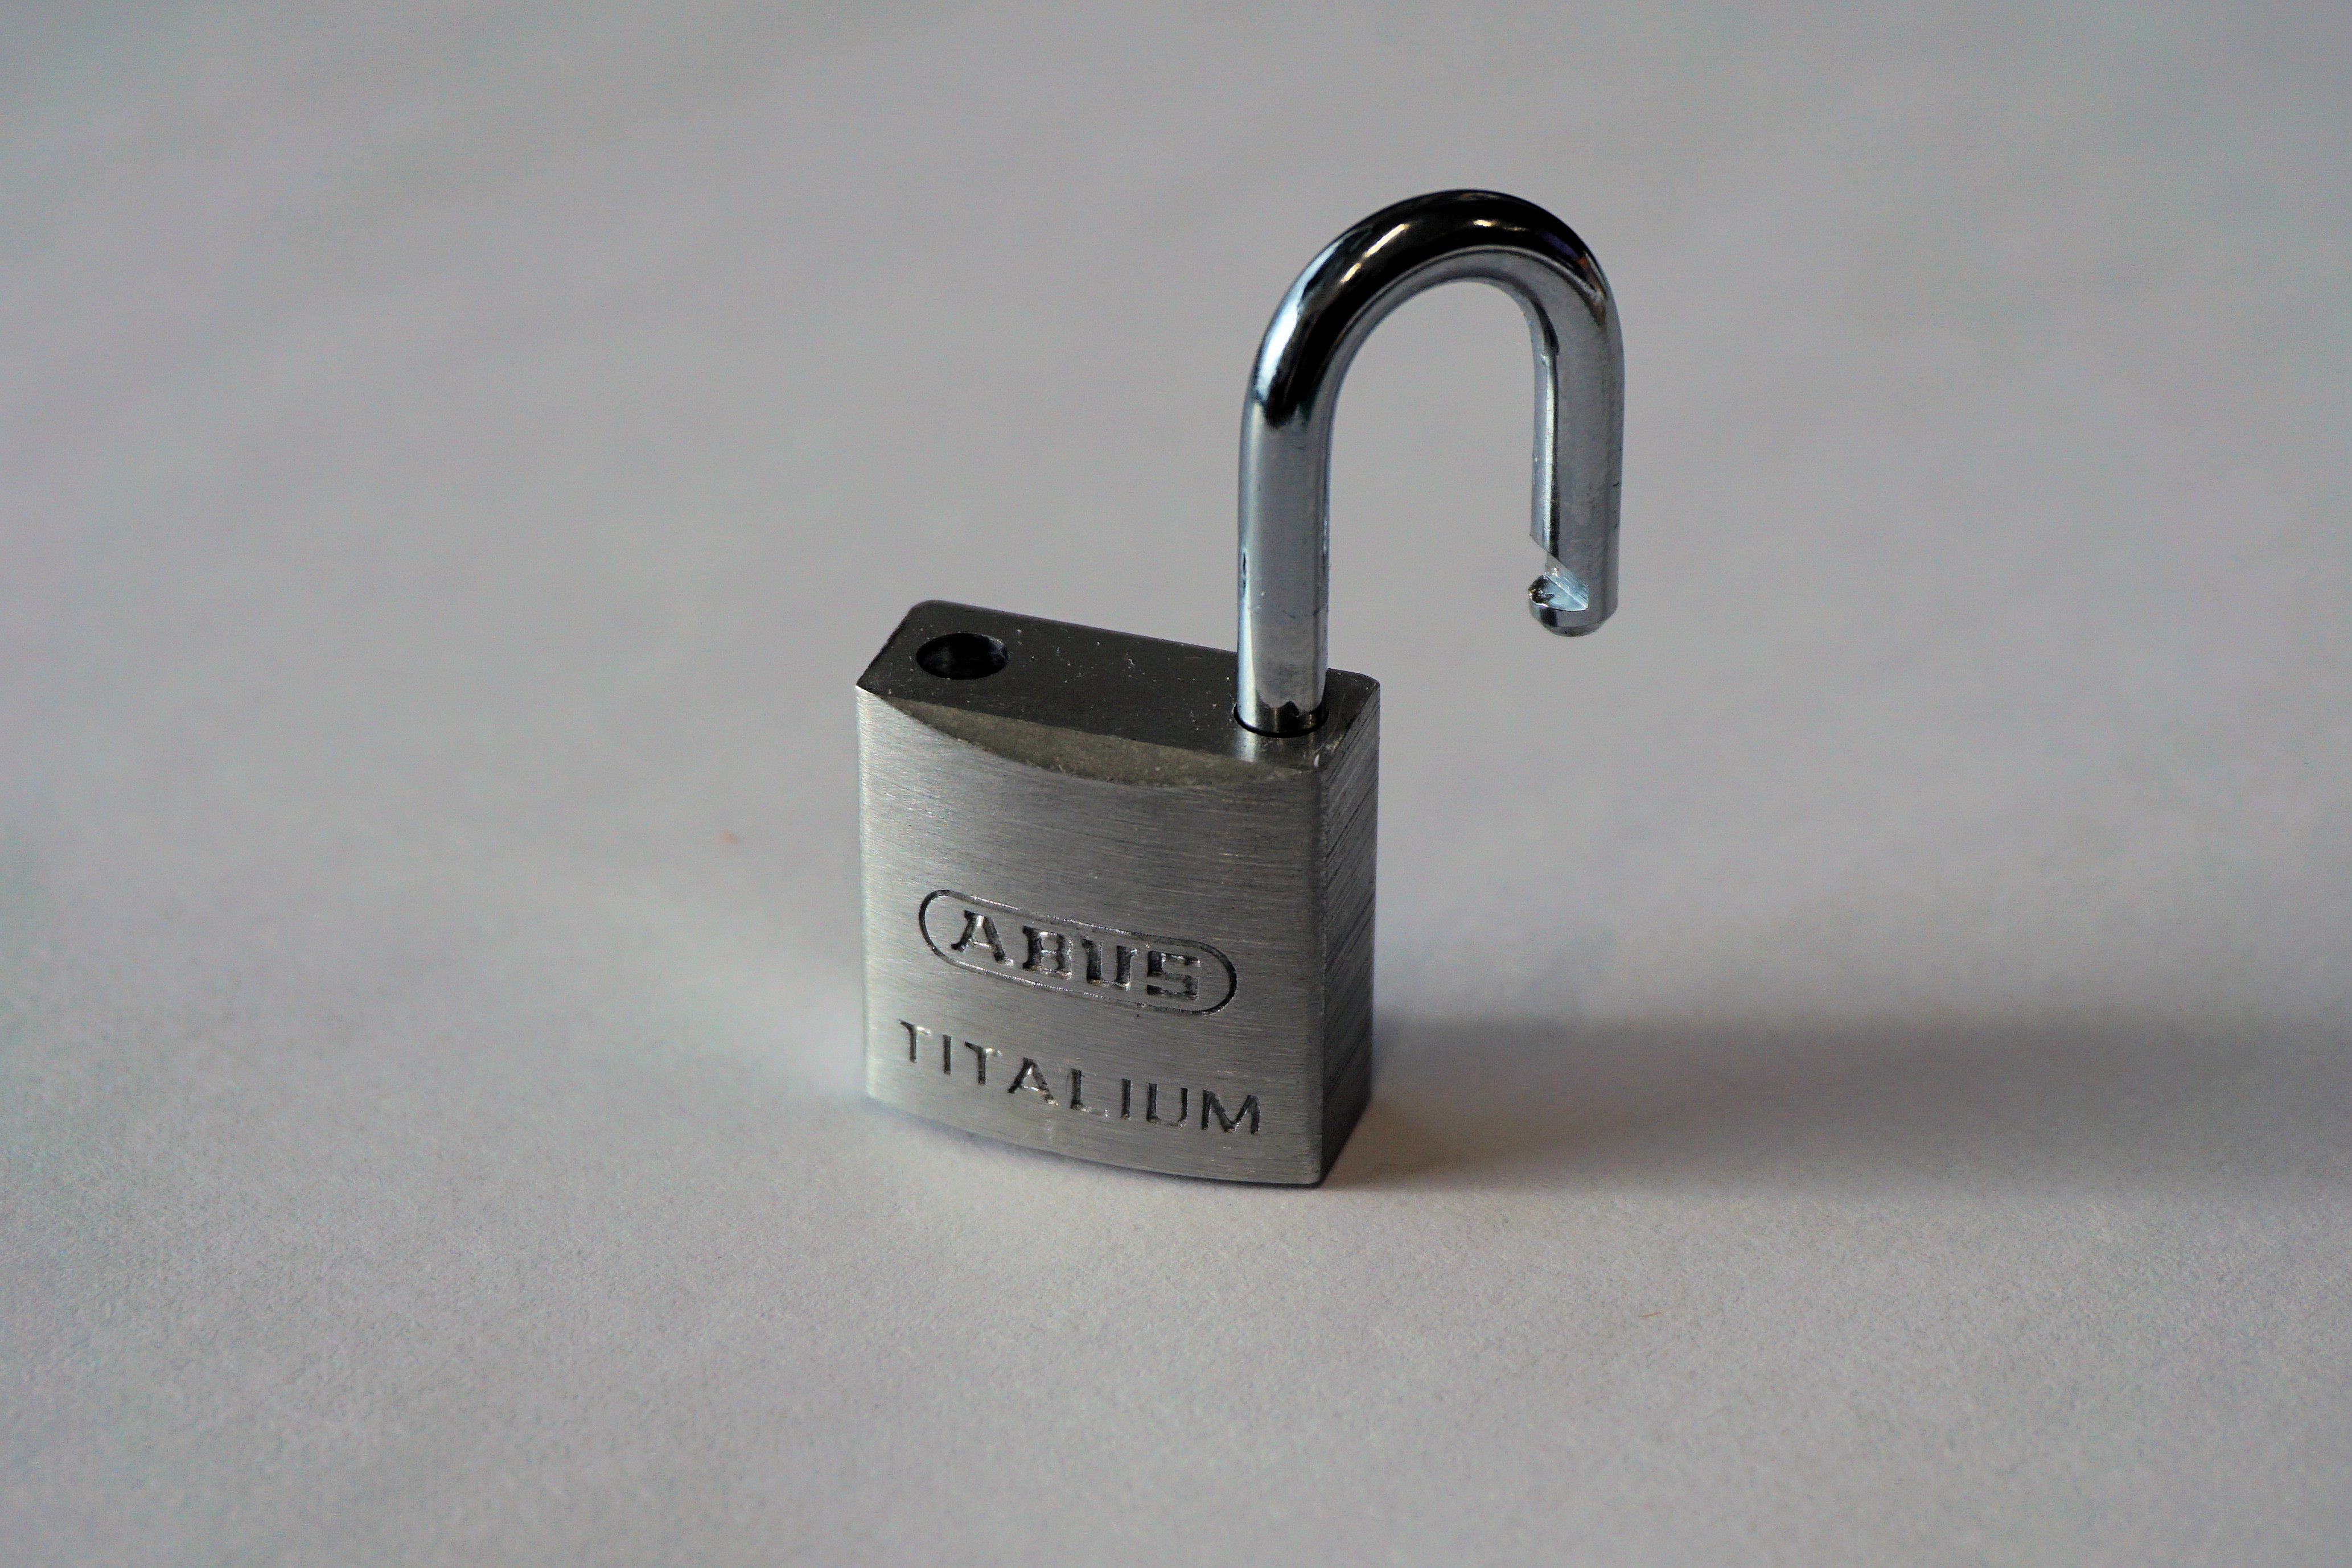
open, metal, castle, close, security, padlock, tap, closed, lock, protect, solid, capping, love symbol, completed, u lock, abus